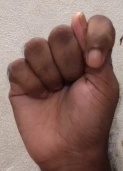
ASL sign: T